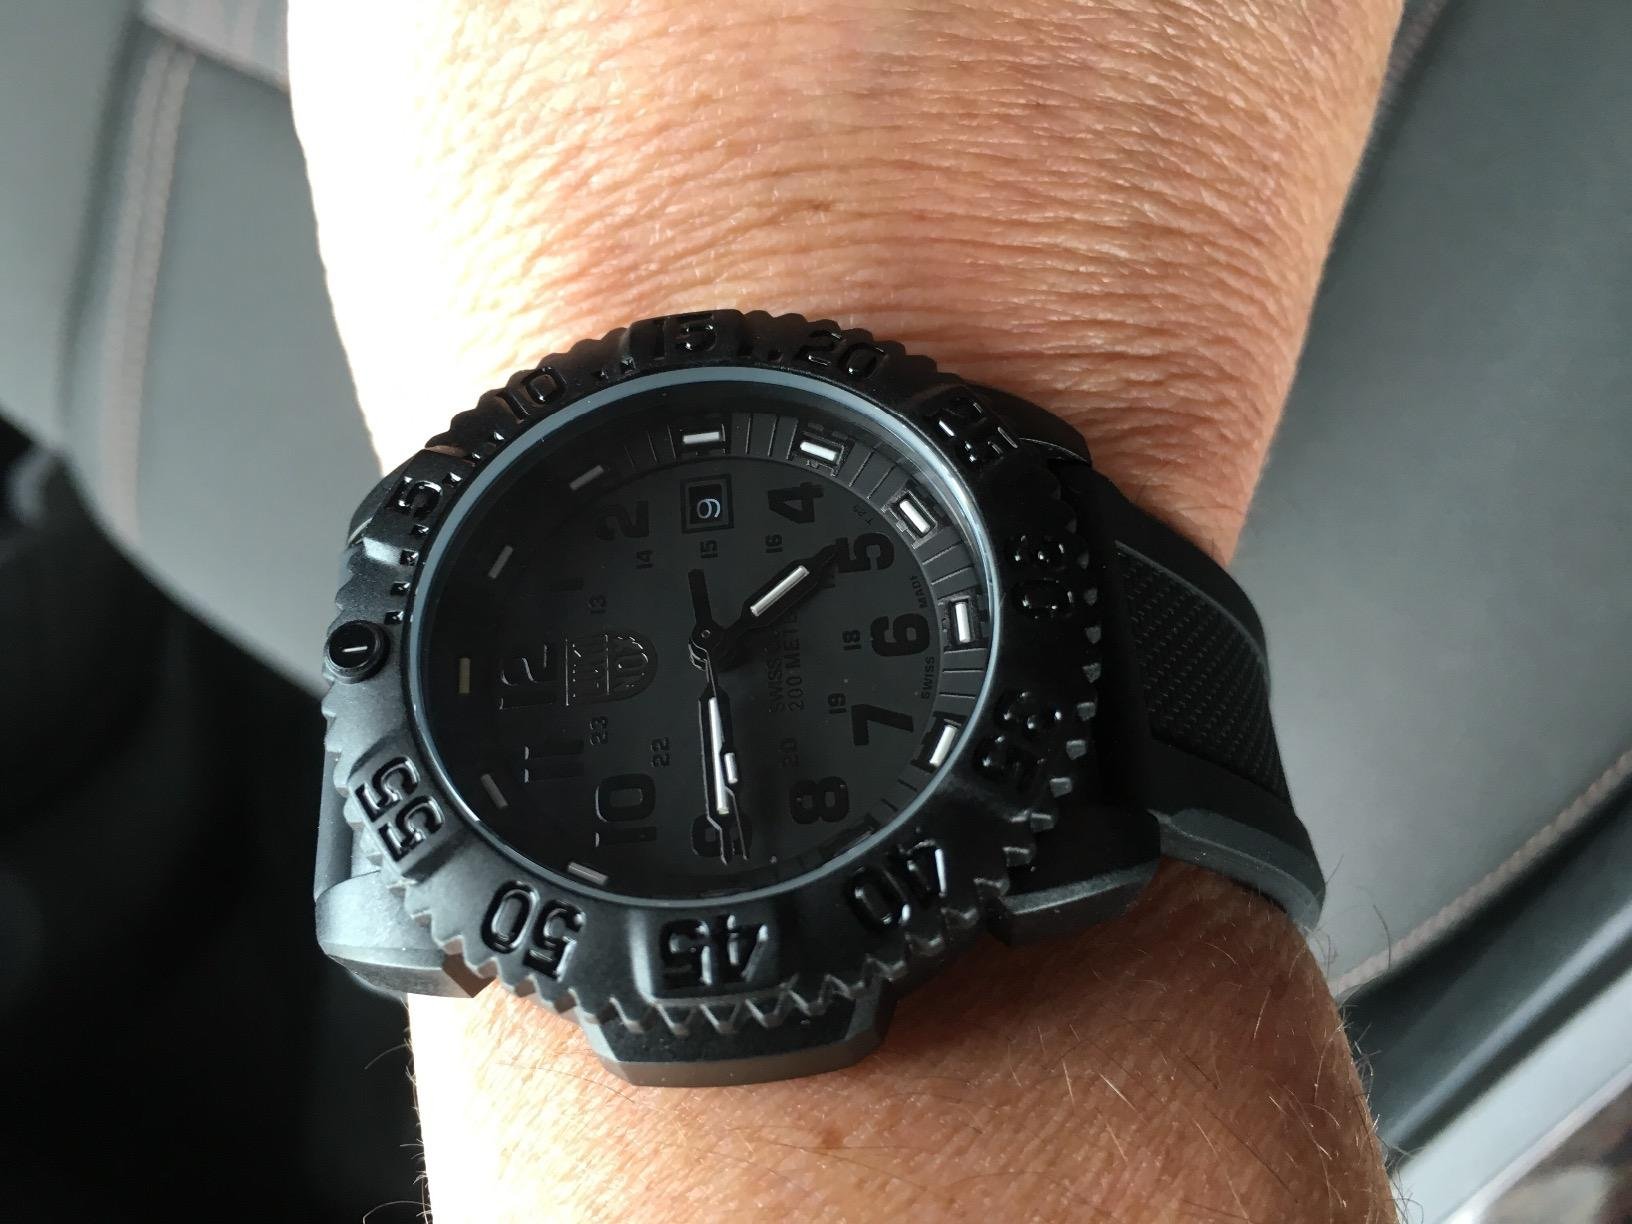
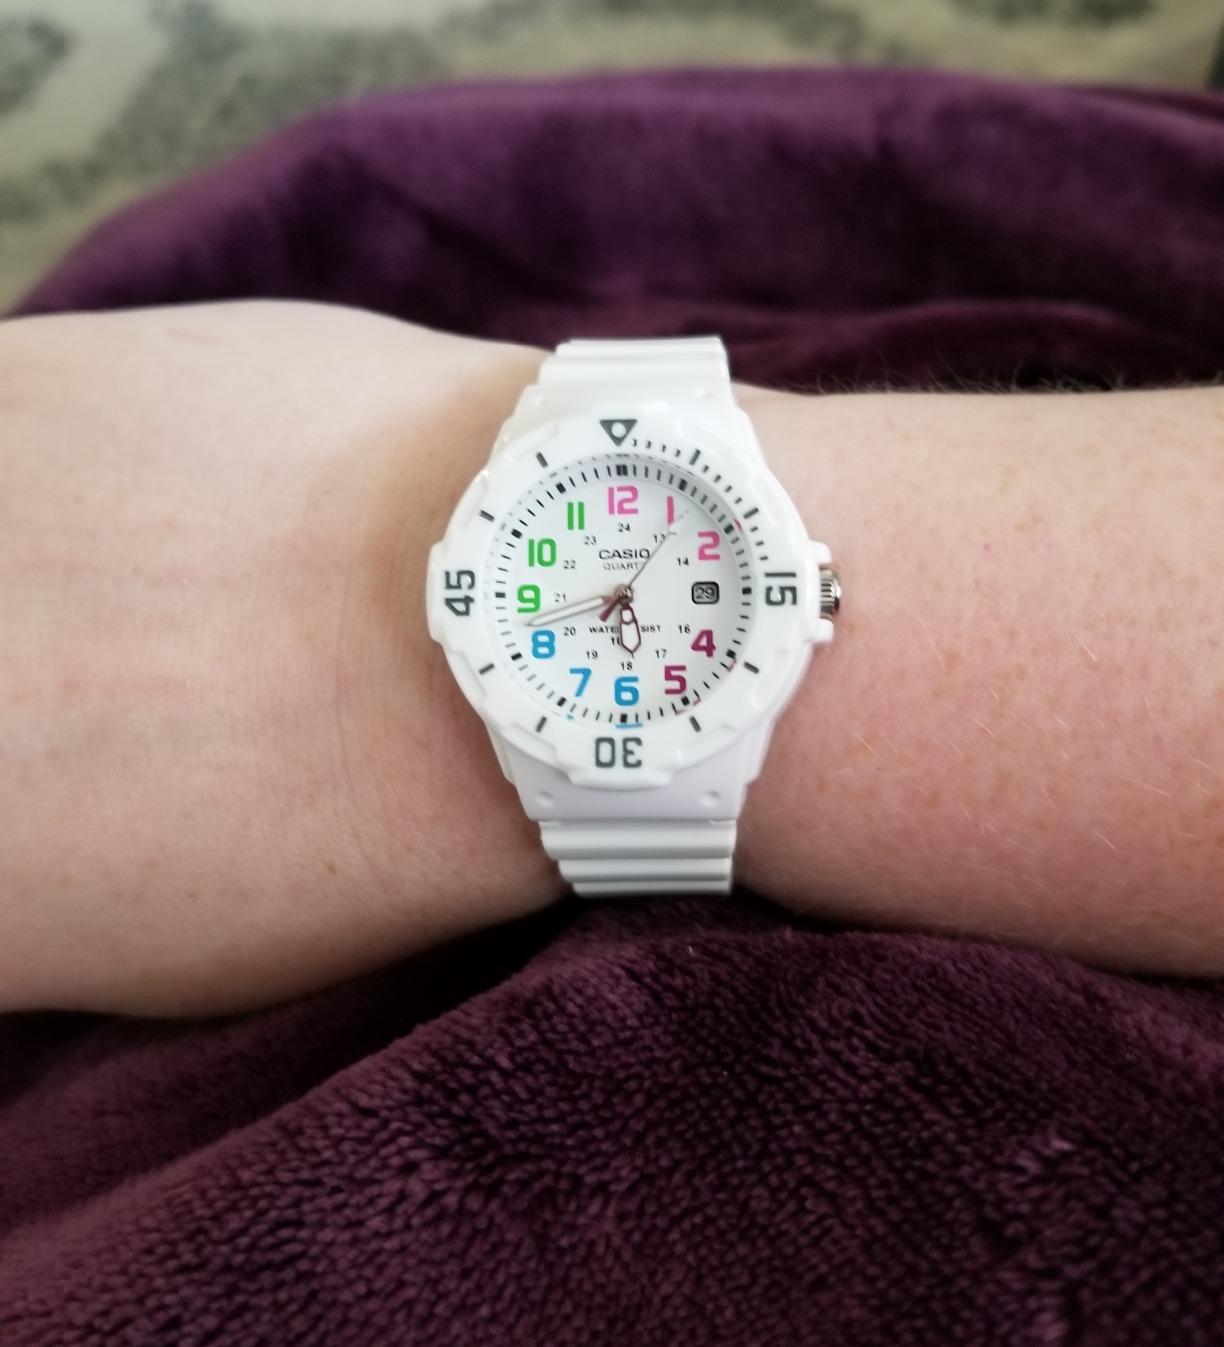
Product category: accessories_watch
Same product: no